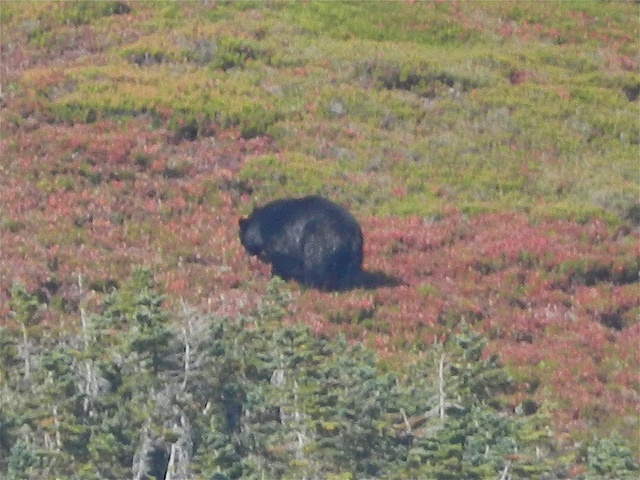
A black bear is standing in a field
a bear in teh middle of a grassy field
A bear sits in a field with red and green grass.
A black bear walking across a lush green field.
A bear walking in a grassy and flower meadow.